Herceg Novi

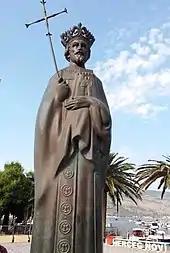
Statue of Tvrtko I of Bosnia in the downtown harbour of Herceg Novi.

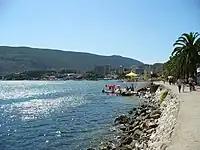
A walkway in Herceg Novi

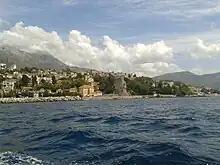

Herceg Novi is a major Montenegrin tourist destination. It is well known as a spa and health center; nearby Igalo has an abundance of healing sea mud called "igaljsko blato" (Igalo mud) and mineral springs called "igaljske slatine" (Igalo springs). The most famous tourist attractions in Herceg Novi are castle Forte Mare built by the Bosnian king Tvrtko I in 1382, a clock tower built by Austrians in the 19th century, the Kanli tower built by Turks. Other famous attractions include the various ancient Serbian Orthodox churches and monasteries, which include the Church of St. Ilija, the Church of Preobraženja, the Church of St. Đorđa, the Church of the Holy Salvation (St. Spas), the Church of St. Archangel Michael, and the Savina Monastery.